Crayon Physics Deluxe

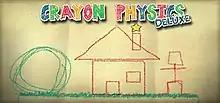
Steam header

Crayon Physics Deluxe is a puzzle video game designed by Petri Purho and released on January 5, 2009. An early version, titled Crayon Physics, was released for Windows in June 2007. "Deluxe" won the grand prize at the Independent Games Festival in 2008. It features a heavy emphasis on two-dimensional physics simulations, including gravity, mass, kinetic energy and transfer of momentum. The game includes a level editor and enables its players to download and share custom content via an online service.